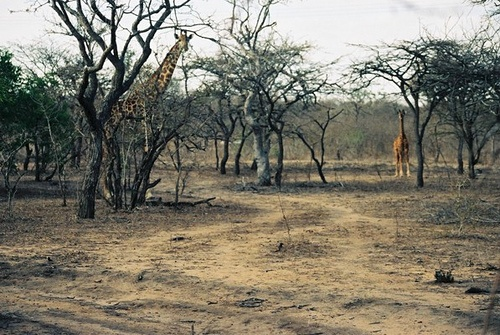
A giraffe is wking the tundra in its natural setting
A giraffe and its young in their natural habitat
This is an old photo of two giraffes next to trees.
Some giraffes walk on the dirt through some trees.
A lone giraffe standing in the middle of the plains.